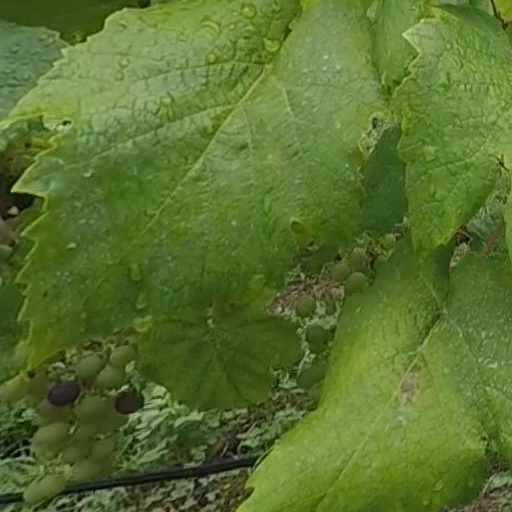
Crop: grape